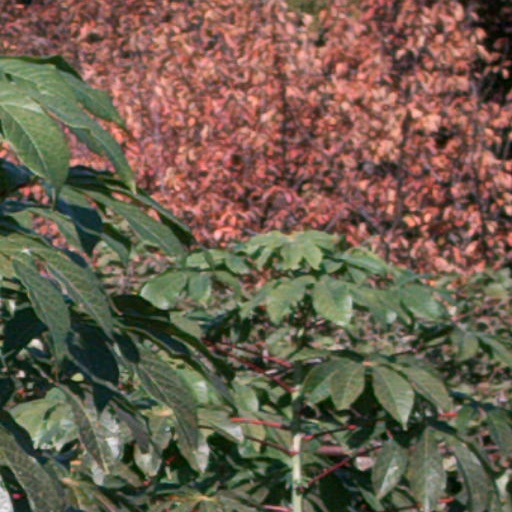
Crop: cassava